Inez from Hollywood

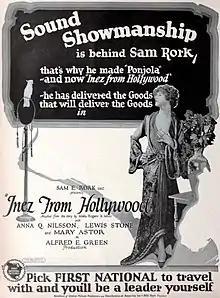
Advertisement

Inez from Hollywood is a 1924 American silent drama film directed by Alfred E. Green. It was produced by Sam E. Rork with distribution through First National Pictures. The film is based on the short story "The Worst Woman in Hollywood" by Adela Rogers St. Johns. It stars Anna Q. Nilsson, Lewis Stone, and 18-year-old Mary Astor.